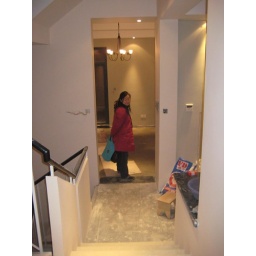
10-01-24-Yang standing in door way to sitting room